Francisco García Tortosa

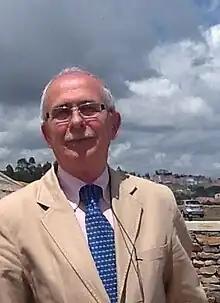
Francisco García Tortosa in Santiago de Compostela, "Cidade da Cultura", July 2012.

Francisco García Tortosa (born in La Ñora (Murcia, Spain) on September 15, 1937, died in Seville (Andalucía, Spain) on May 19, 2024) was a Spanish University Professor, literary critic, and translator into Spanish. In Spain García Tortosa is considered one of the chief experts on the figure and work of the Irish writer, James Joyce, whose creations he has translated and about which he has published a wide range of studies.